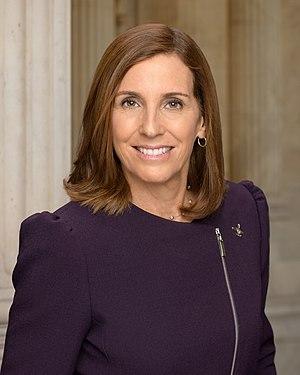
Martha McSally, née le 22 mars 1966 à Warwick, est une militaire et femme politique américaine.